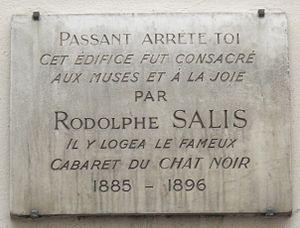
Plaque commémorative, 12 rue Victor-Massé, Paris 9e. «
Rodolphe Constant Maximin Salis, né le 29 mai 1851 à Châtellerault et mort le 20 mars 1897 à Naintré, est un cabaretier français.
La rue Victor-Massé est une voie du 9ᵉ arrondissement de Paris, en France.